Frank Sargent (sports executive)

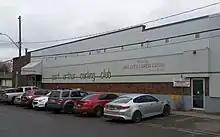
Building exterior

Sargent was succeeded as president by Hanson Dowell, then served as past-president of the CAHA from 1945 to 1947. Sargent stated he was relieved to let another person take over as president, since the duties were getting too much to handle as a volunteer. He felt that a full-time position would be necessary soon, but anticipated he would remain heavily involved as past-president.